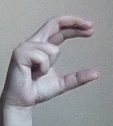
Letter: thal